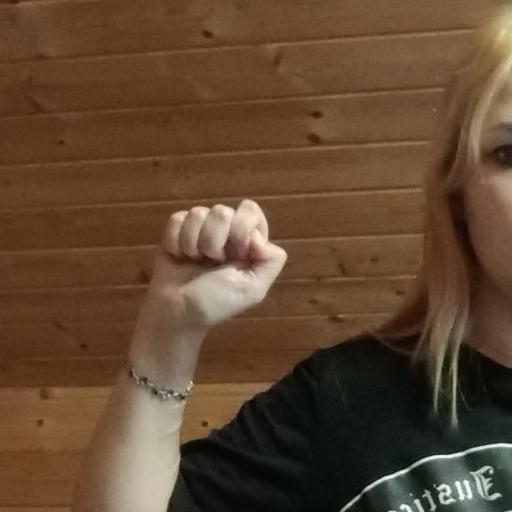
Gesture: fist